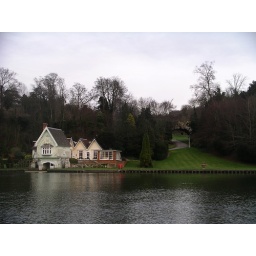
Notice the stone bridge in the back on the right.